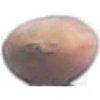
Label: hazelnut